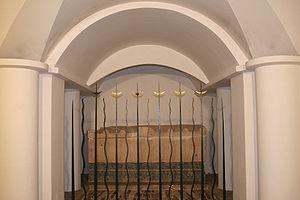
Calenzana France - ( Haute-Corse), église Sainte-Restitude - Sarcophage de (en marbre de Carrrare) de Sainte Restitude (1re moitié du IVe siècle).
Le 12 février 304, sous le règne de Dioclétien, dans la ville de Thinize maintenant Ras Jebel près de Carthage, 48 chrétiens sont arrêtés, dont Restitude. Ces 48 «confesseurs de la foi» ne seront pas exécutés mais relâchés par le proconsul Anulin. Restitude et cinq compagnons partent en mer depuis Carthage au mois de mars et arrivent à Calvi en Corse. Restitude la patricienne est alors reçue à a villa chez les Caninii.